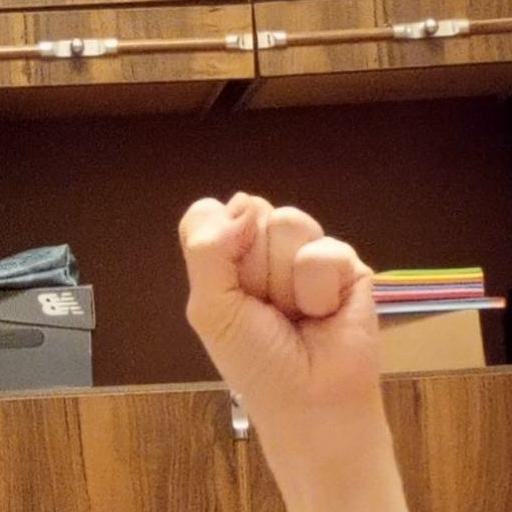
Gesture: fist